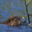
Label: beaver